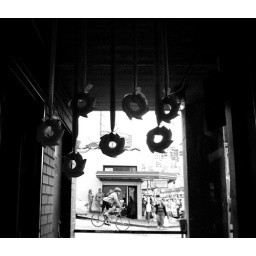
bagels hanging by threads in a window on Pike street